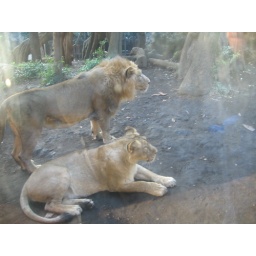
All these animals were protected by glass